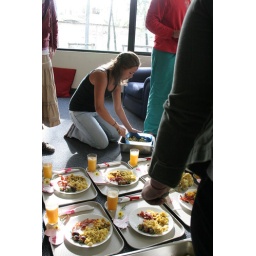
breakfast in bed for the boys